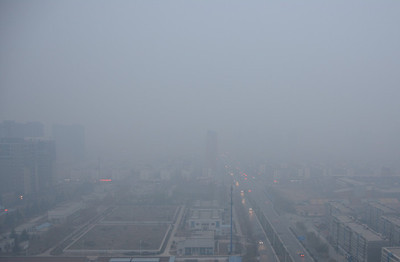
Weather: foggy or hazy